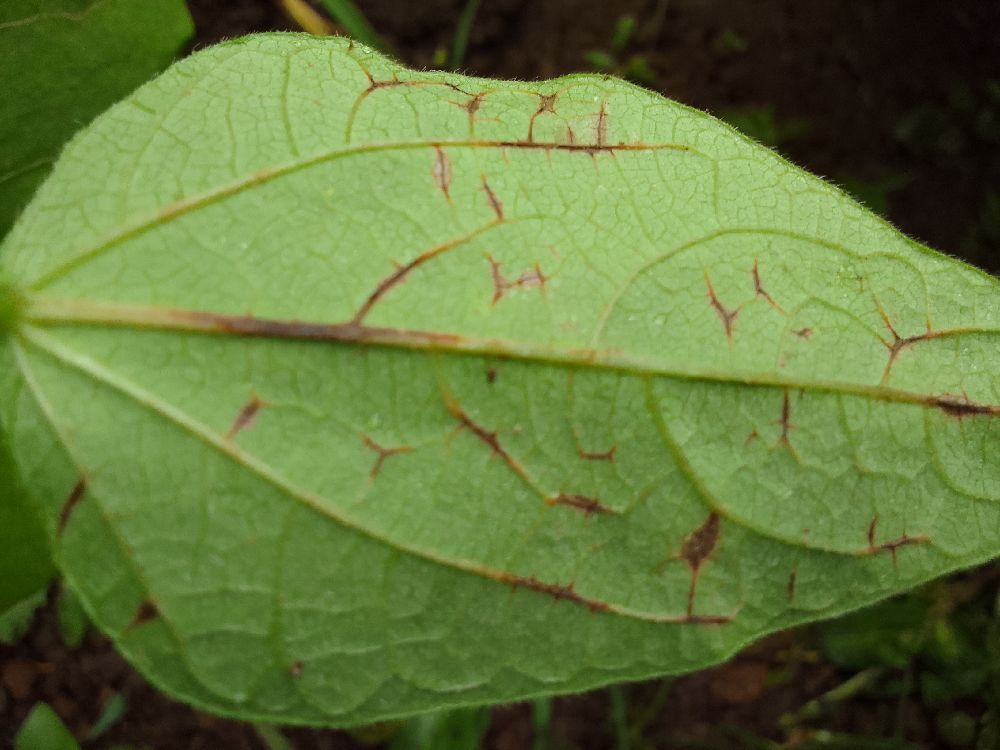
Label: anthracnose